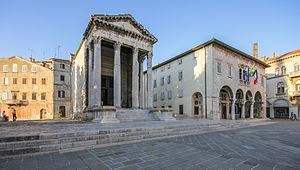
Le Temple d'Auguste est un temple romain prostyle tetrastyle corinthien édifié au début du Iᵉʳ siècle, situé dans le centre de la ville côtière de Pula, en Croatie. Dédié à l'empereur romain Auguste, il a été probablement construit de son vivant, entre 2 av. J.C. et 14 ap. J.C., date de sa mort.